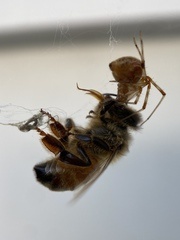
Species: Parasteatoda_tepidariorum